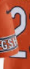
Number: 2